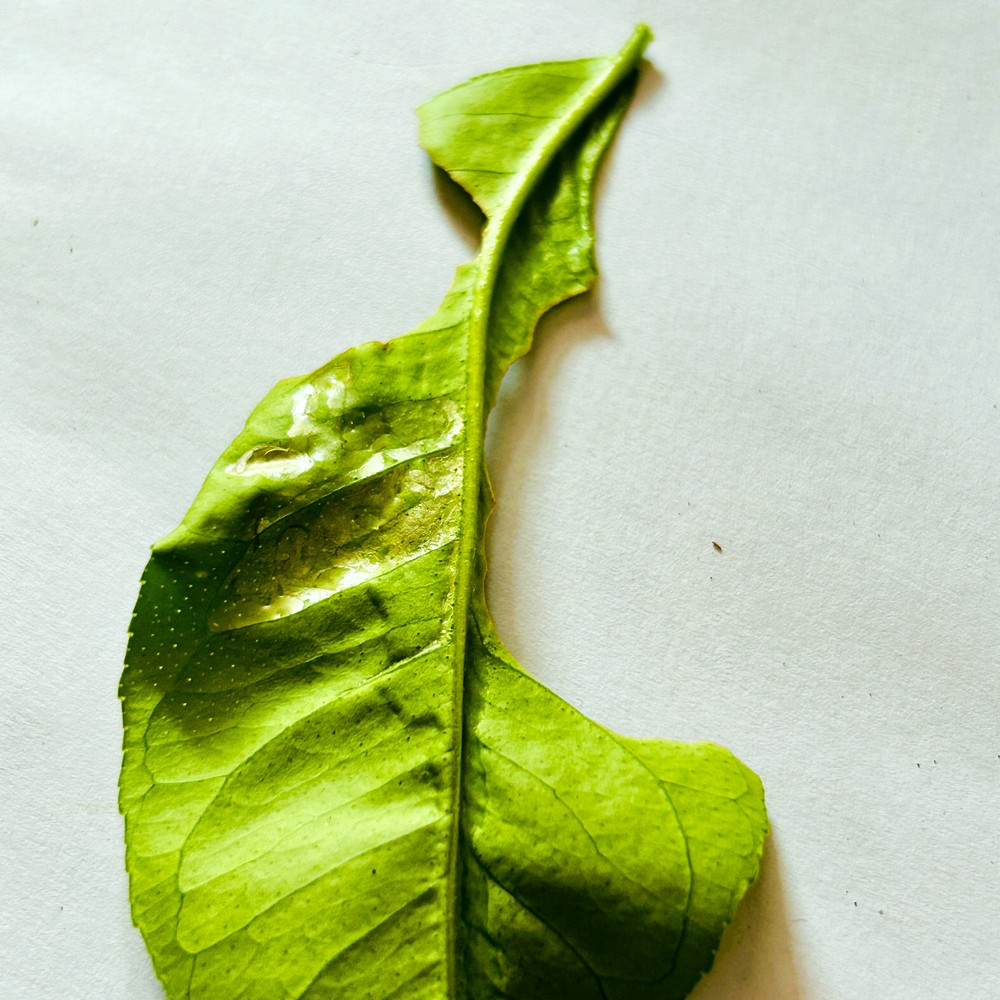
Label: Deficiency Leaf